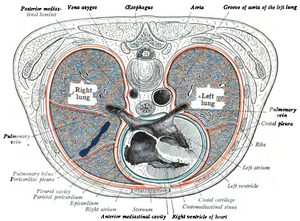
Les veines pulmonaires sont les veines qui transportent du sang riche en dioxygène des poumons vers l'atrium gauche du cœur. Elles sont au nombre de quatre, soit deux pour chaque poumon.